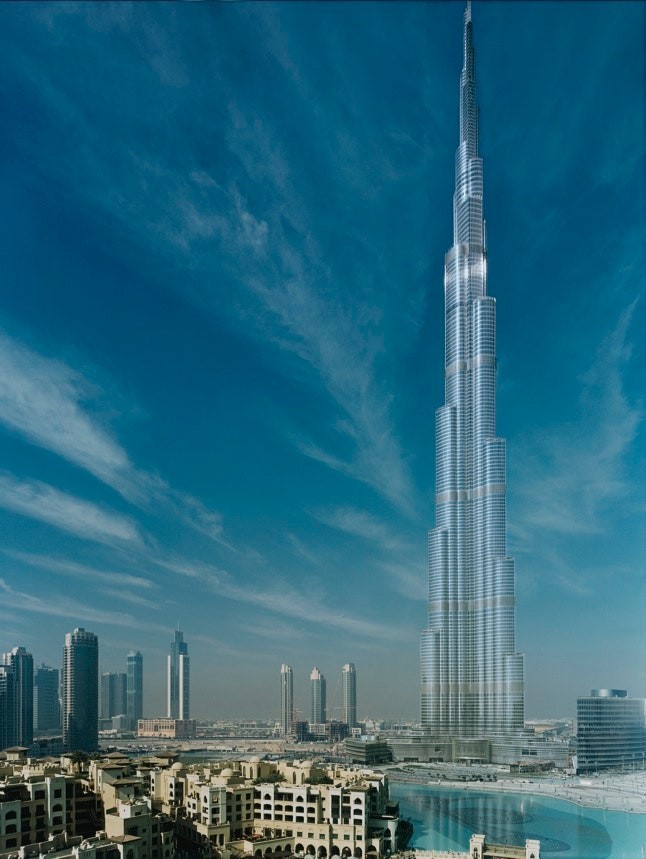
Landmark: Burj Khalifa